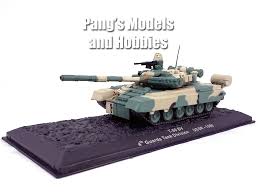
Label: T-80